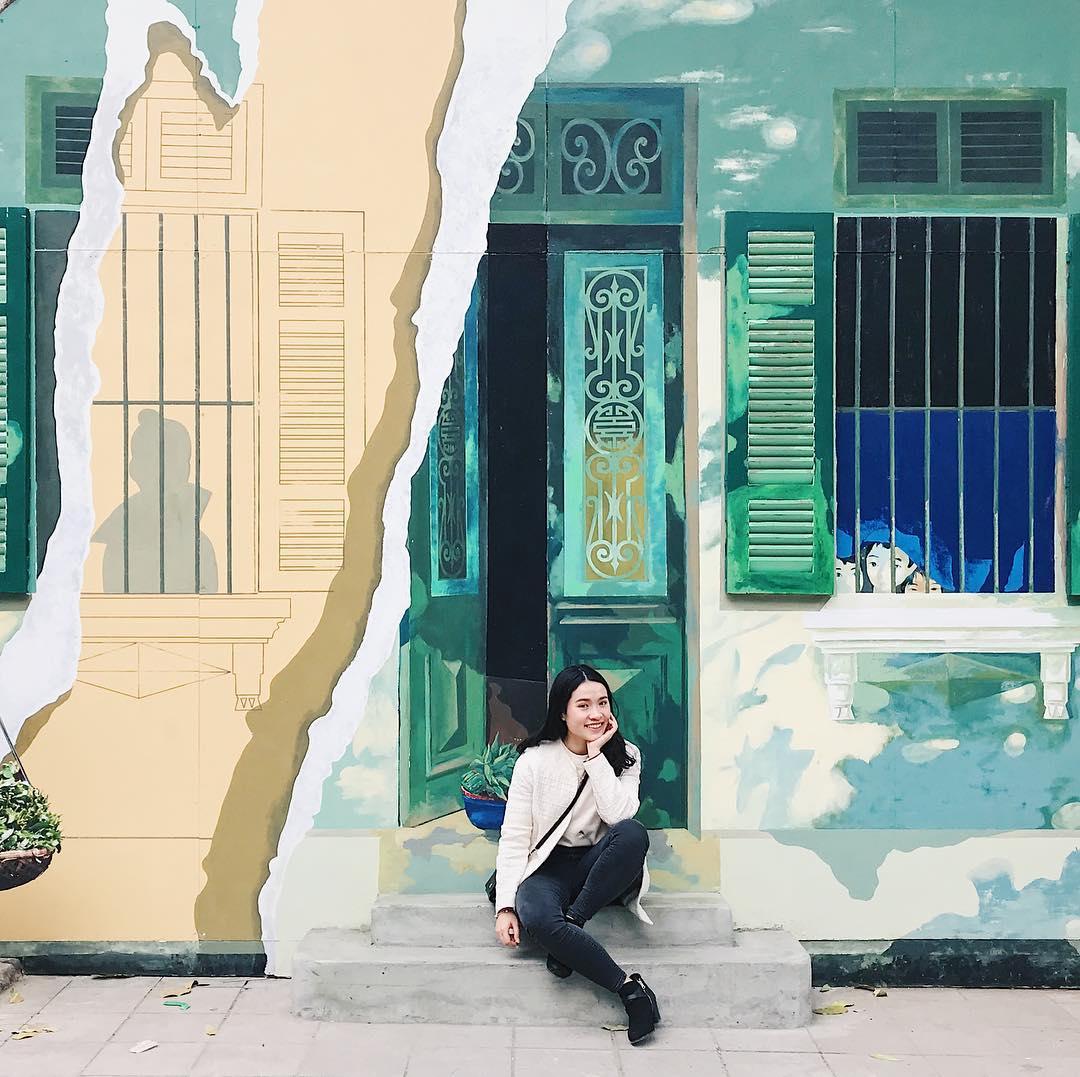
ở phía sau cô gái đang tạo dáng chụp hình là một bức tranh